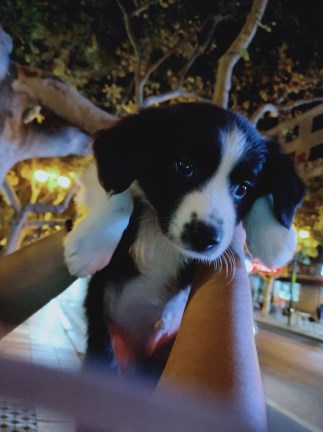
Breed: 2594-n000109-Border_collie